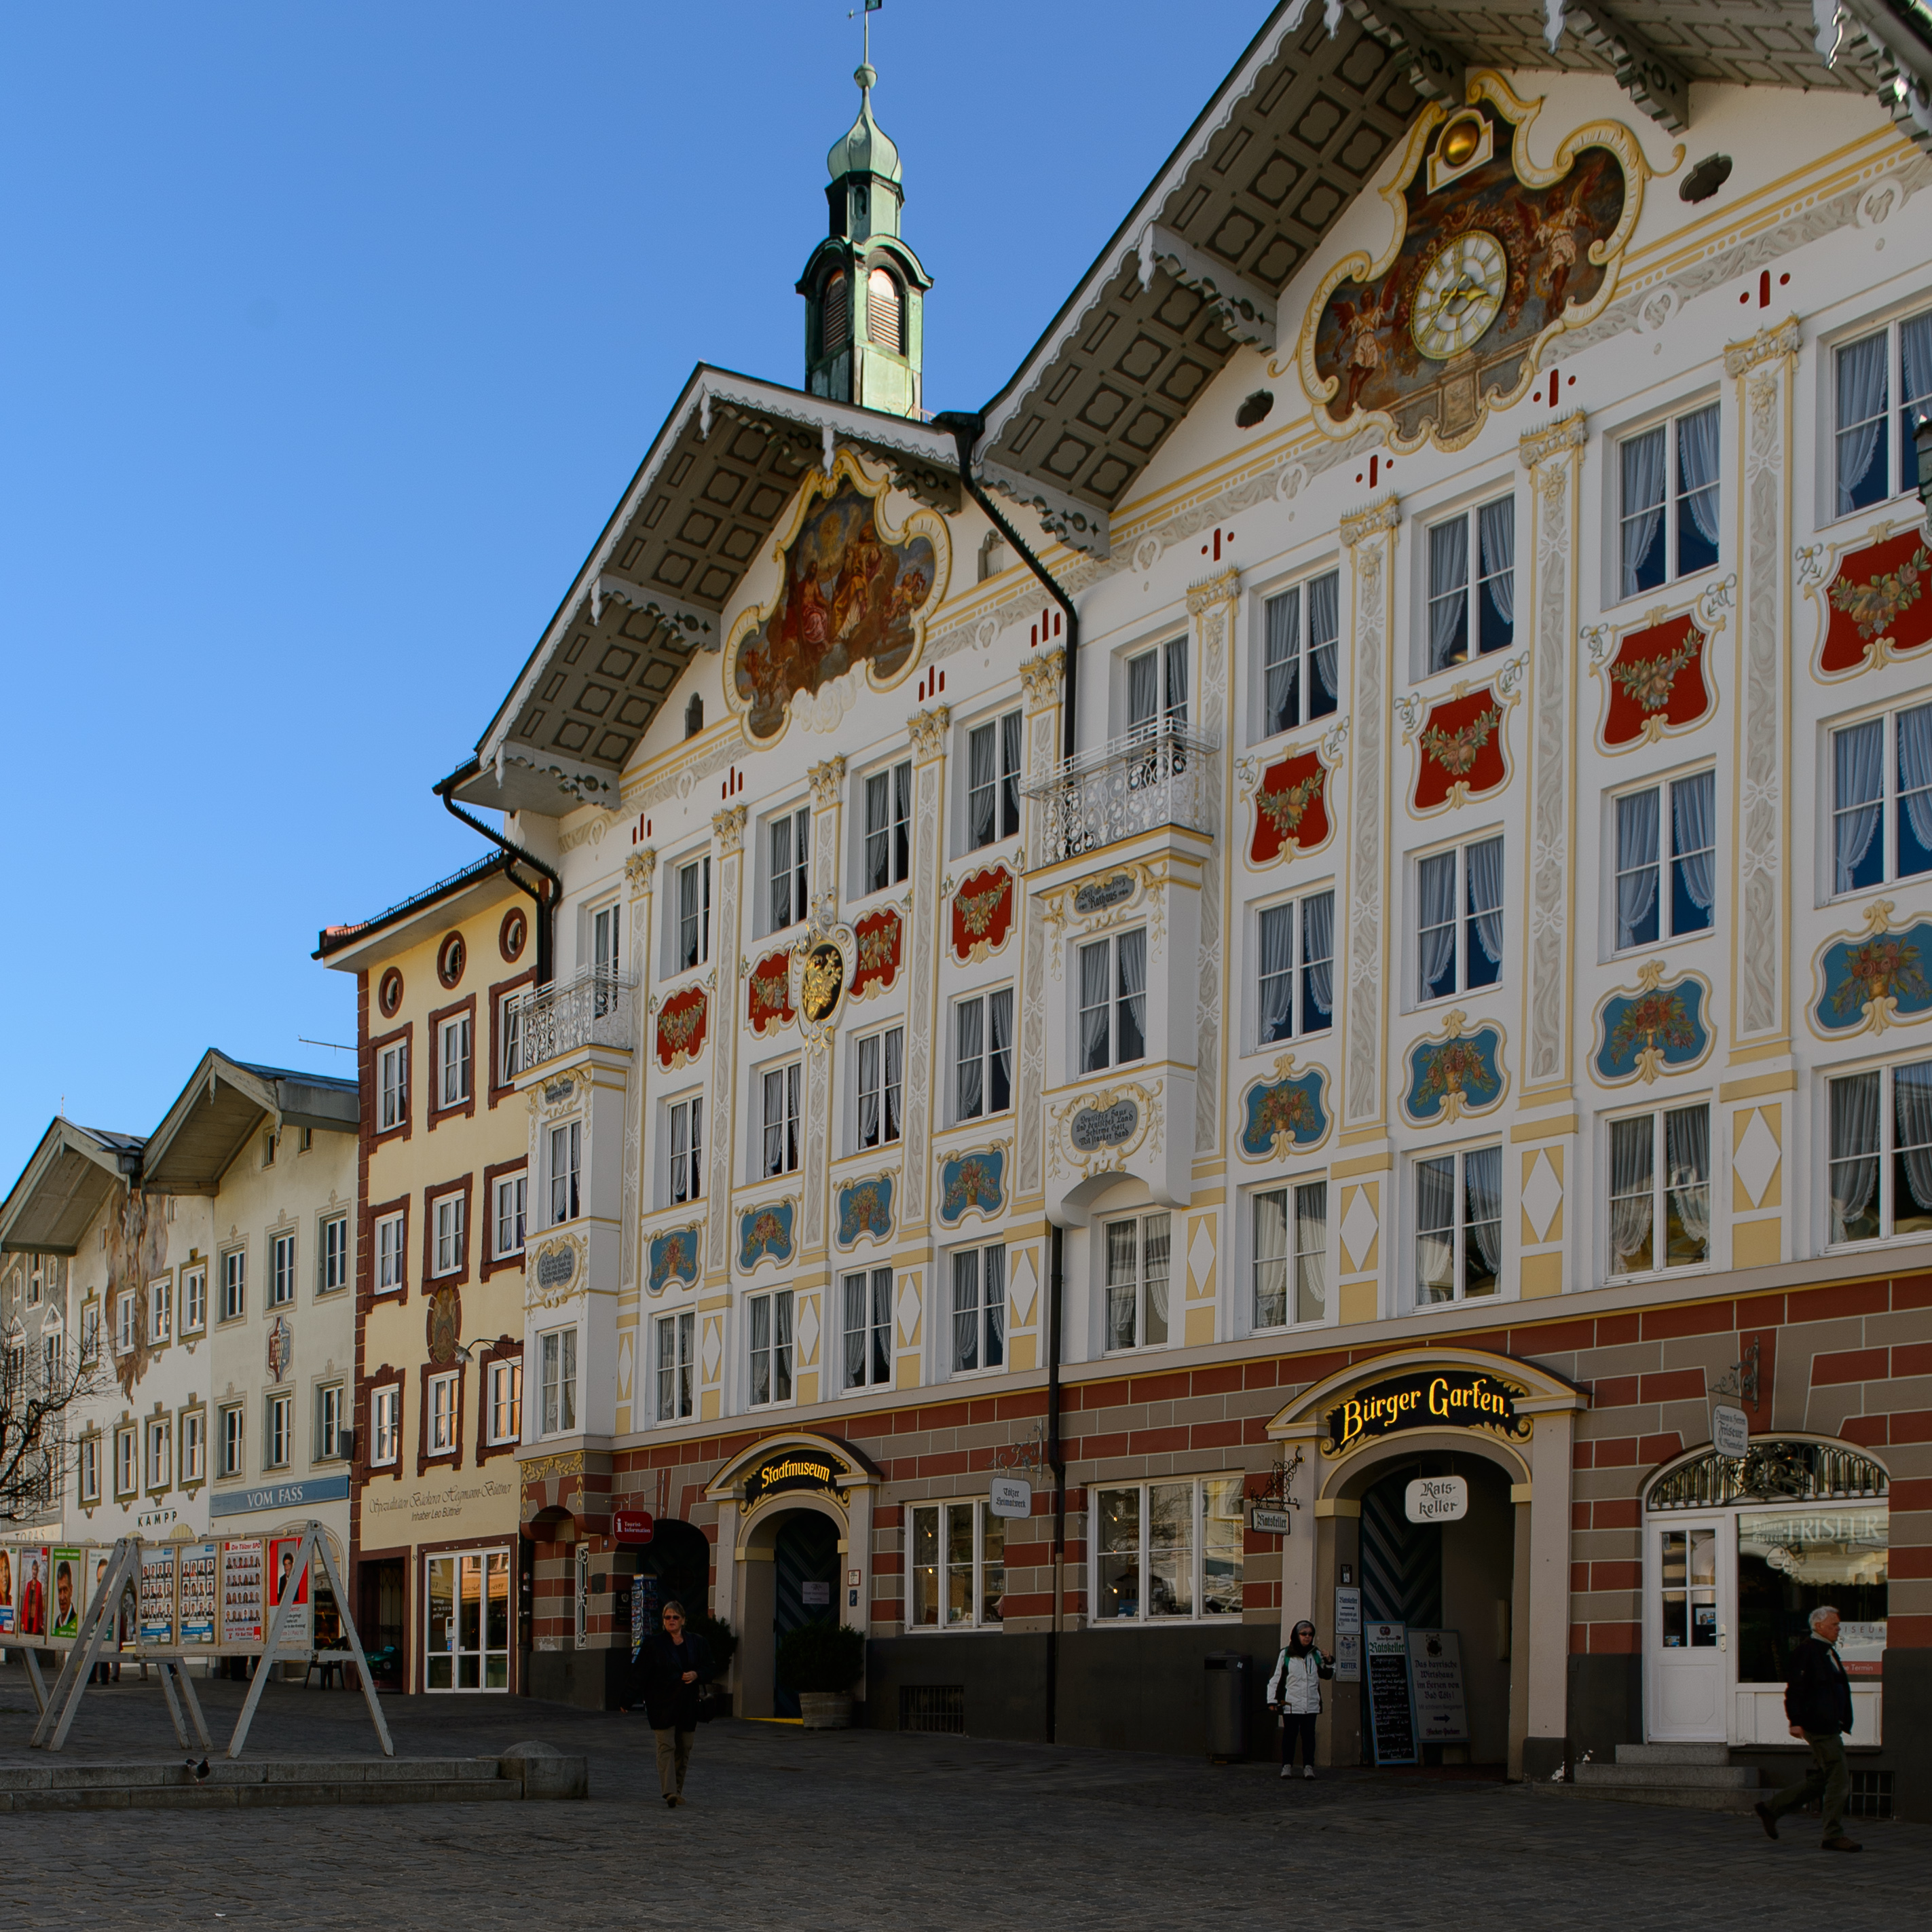
architecture, town, building, city, downtown, plaza, landmark, facade, nikon, tourism, town square, nikond4, d4, neighbourhood, badt lz, urban area, human settlement